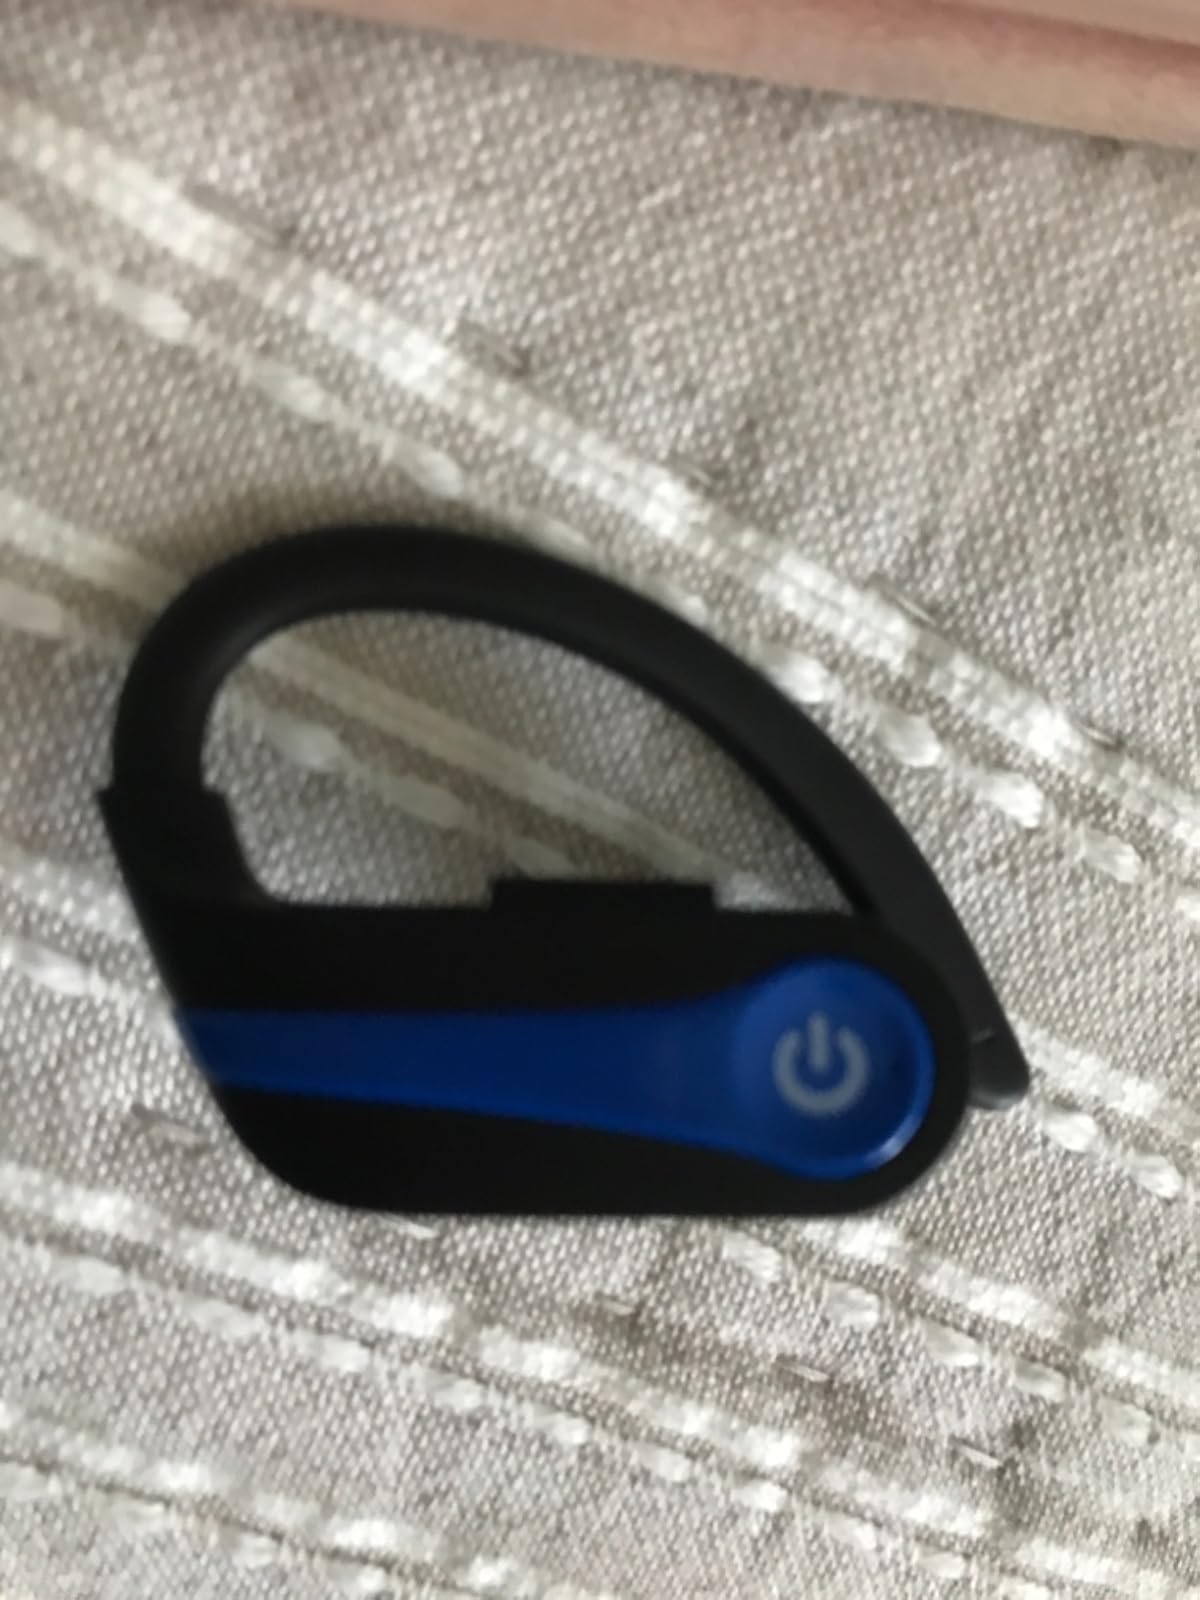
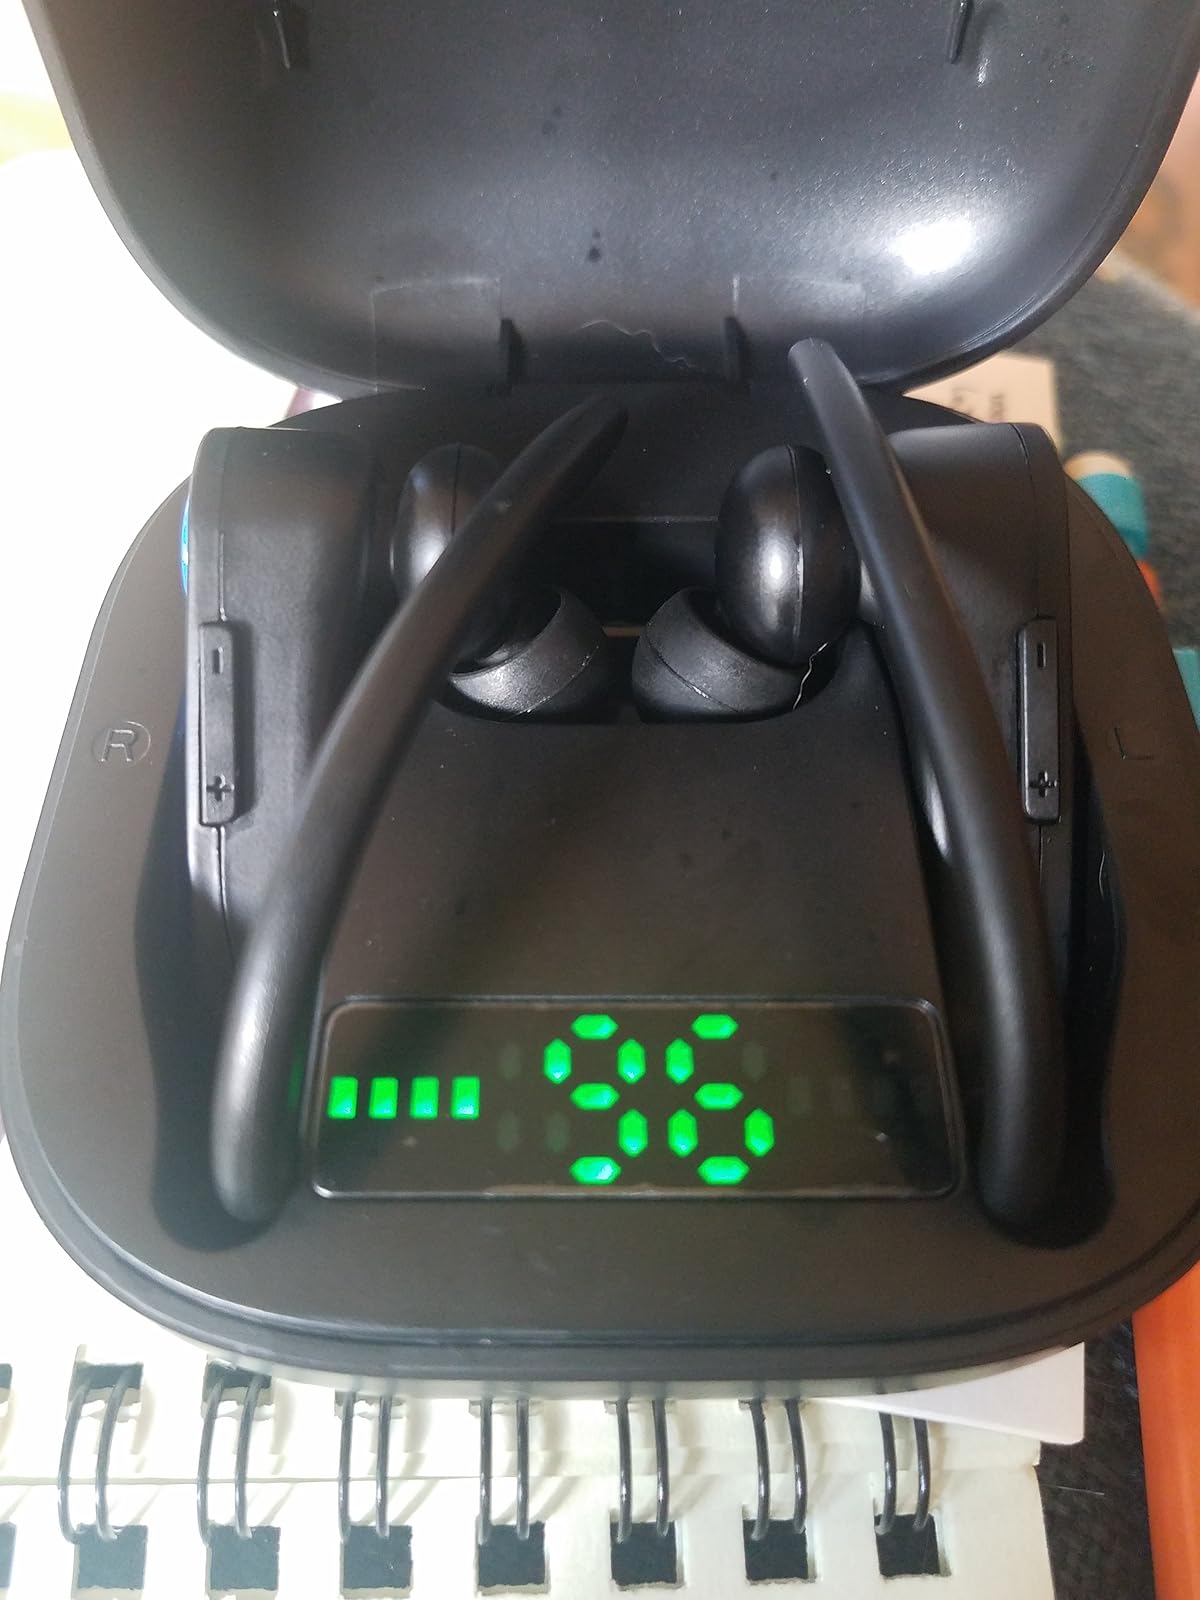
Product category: earbuds
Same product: yes